Blue Mountains and Southern Highlands Basalt Forests

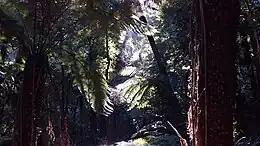
"Cathedral of Ferns", Mount Wilson, a cool temperate rainforest

Part of the Eastern Australian temperate forests, the region is found on extremely fertile soils, between 750 m and 1050 m in elevation, in areas with annual rainfall of 950 to 1350 mm, mostly in the Blue Mountains and Southern Highlands region, but it is also spread into Wolgan, Morton National Park, Meryla State Forest, Wollemi, and the basalt tops of Mount Irvine, Mount Wilson, Mount Tomah, Mount Banks and Mount Hay, with probable disjunct outliers north towards Mount Cameron and Mount Monundilla. Between 30 and 50% of the vegetation's original occurrence is estimated to remain.